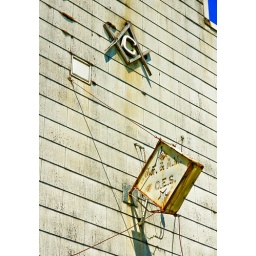
Powers is an isolated blue-collar town in the coast range mountains of southeastern Coos County, Oregon.